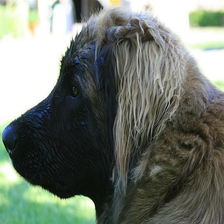
Species: dog
Breed: leonberger